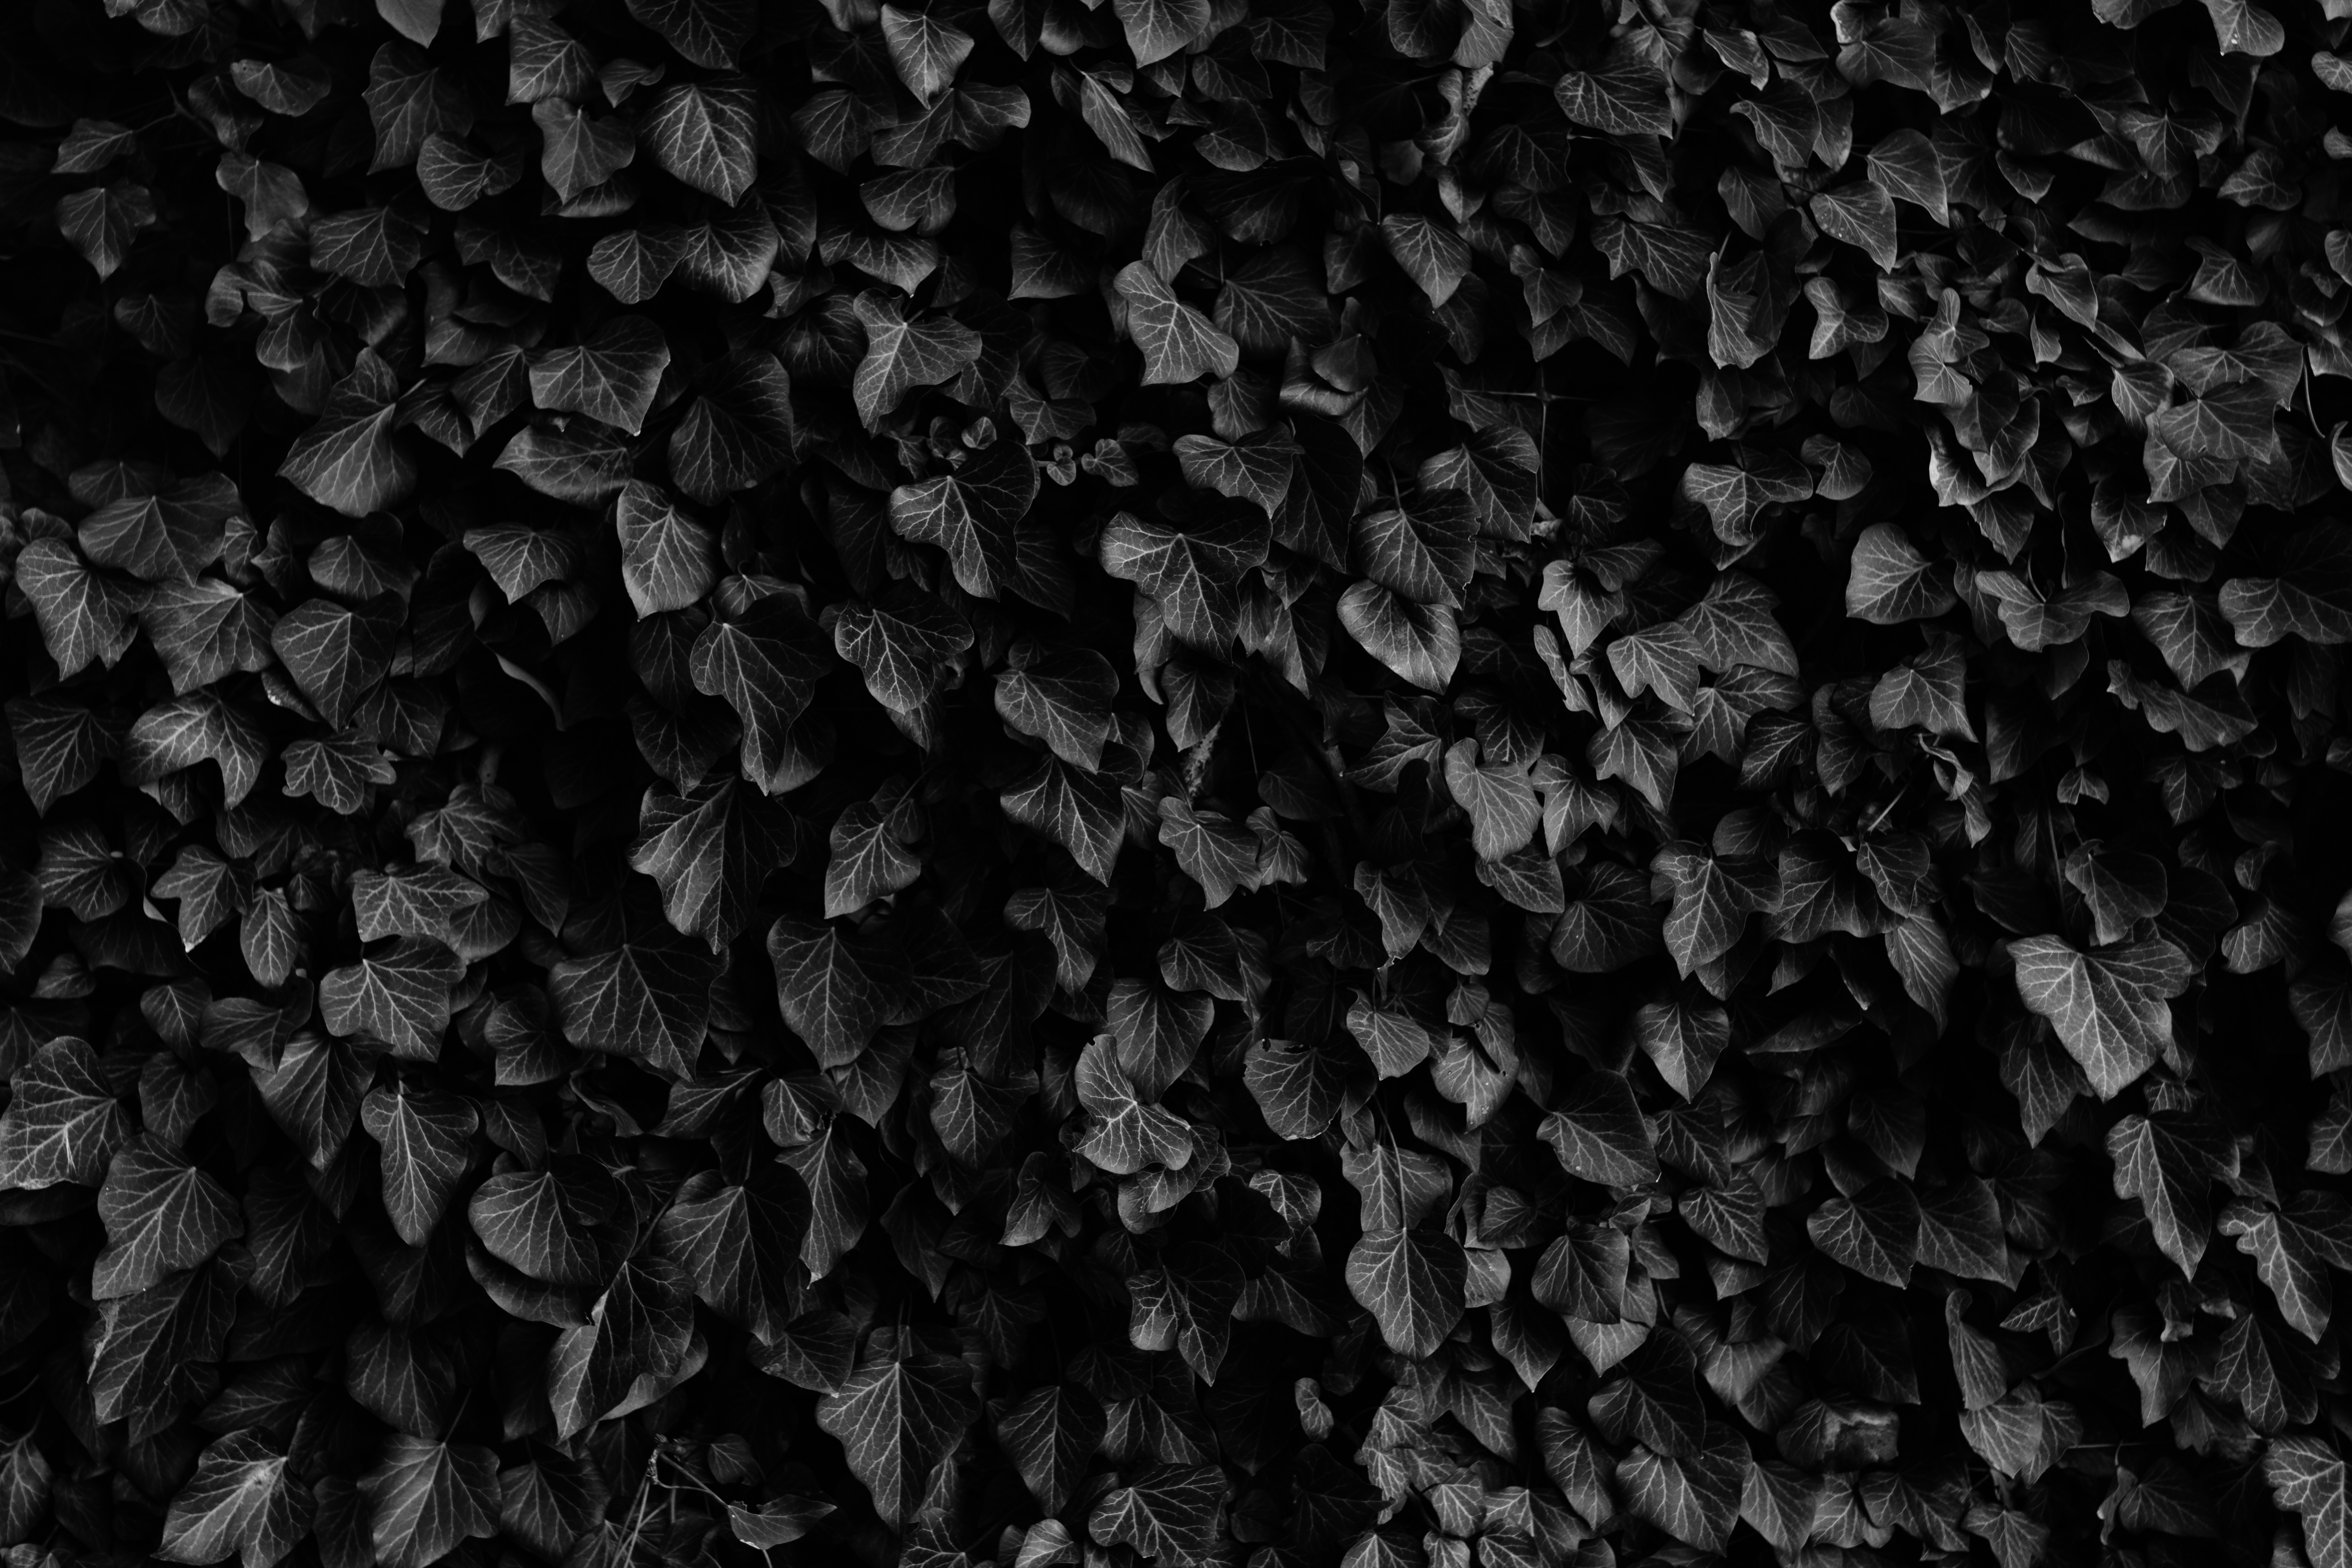
tree, nature, black and white, white, photography, texture, leaf, asphalt, foliage, pattern, ivy, soil, darkness, black, monochrome, circle, close up, leaves, design, creeper, macro photography, monochrome photography